Mountain biking on Mount Tamalpais

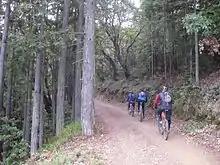
Ascending through the redwoods.

Mount Tamalpais (locally referred to as Mt. Tam) and the surrounding areas in Marin County, California are recognized as the birthplace of the modern mountain biking industry. Other Northern California hill-adjacent suburban areas had small cohorts.